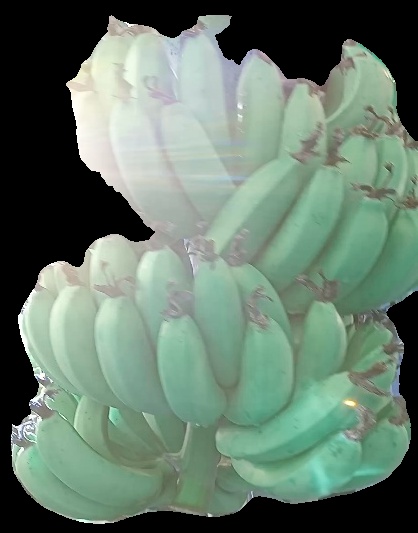
Variety: pachbale
Grade: grade1